Ivo Josipović

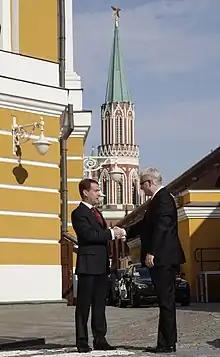
Russian president Dmitry Medvedev with Josipović in 2010

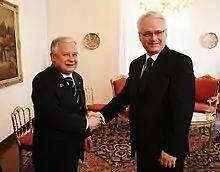
Polish president Lech Kaczyński with Josipović in 2010

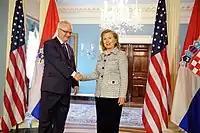
Josipović with U.S. Secretary of State Hillary Clinton in Washington, D.C., 3 May 2011

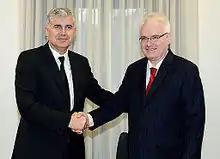
Bosnian Presidency member Dragan Čović with Josipović in 2014

In April 2010, Josipović met with the Bosnian Croat Catholic archbishop cardinal Vinko Puljić and the head of the Islamic Community reis Mustafa Cerić and the three made a joint visit at the sites of Ahmići massacre and Križančevo selo killings, and paid respect to the victims. Josipović made an official visit to Bosnia and Herzegovina during which he addressed the Parliamentary Assembly, and in his speech he expressed a "deep regret" for Croatia's involvement in efforts to divide Bosnia and Herzegovina in the 1990s, resulting in the Croat–Bosniak war and suffering for many people on both sides. The presidency of the Croatian Democratic Union condemned the apology. Jadranka Kosor, the current prime minister and president of the Croatian Democratic Union, criticized Josipović and accused him of breaching the constitution. The vice president of the Croatian Democratic Union, Andrija Hebrang, contested that Josipović should have visited Bleiburg before Ahmići and Grabovica.